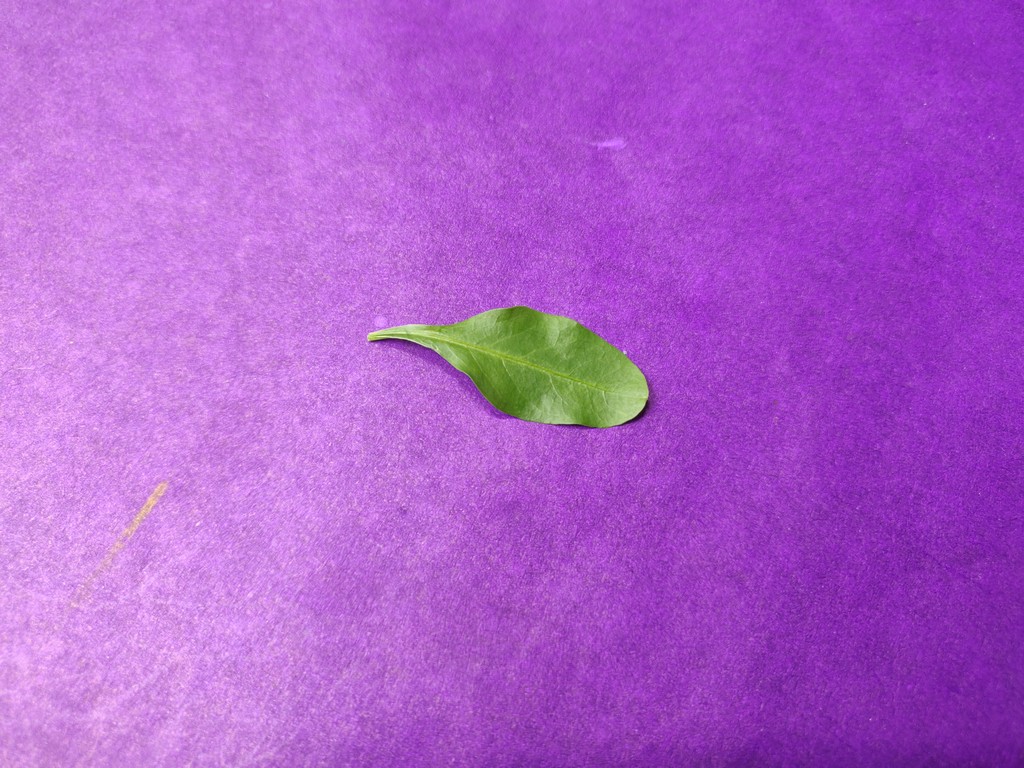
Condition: Healthy
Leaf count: single
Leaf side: front